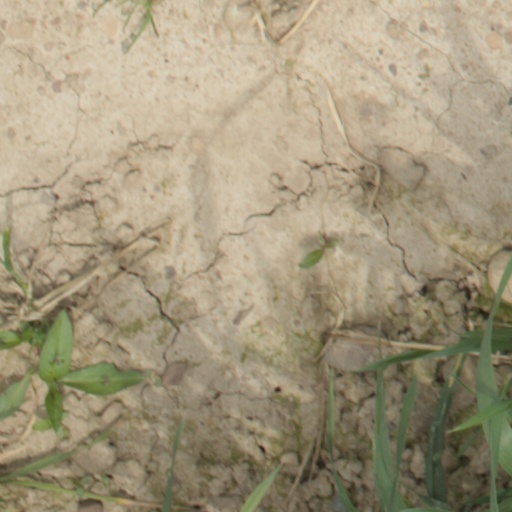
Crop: wheat